Jesse Draper

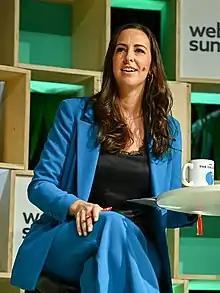
Draper in 2022

Jessica Cook Draper (born January 5, 1986) is an American venture capitalist and TV personality.